Lighting

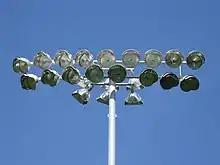
Floodlights are used to illuminate outdoor playing fields or work zones during nighttime.

The illuminated ceiling was once popular in the 1960s and 1970s but fell out of favor after the 1980s. This uses diffuser panels hung like a suspended ceiling below fluorescent lights, and is considered general lighting. Other forms include neon, which is not usually intended to illuminate anything else, but to actually be an artwork in itself. This would probably fall under accent lighting, though in a dark nightclub it could be considered general lighting.